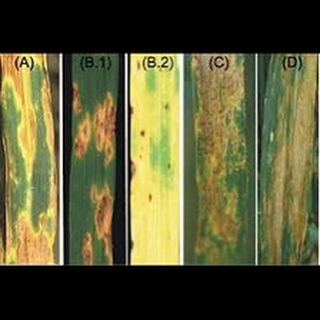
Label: wheat_leaf_blight